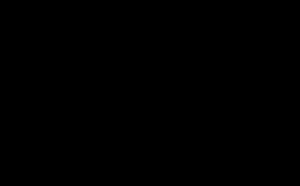
Bois debout ou bois de bout se dit d'un bois d’œuvre placé verticalement, dans le sens de son fil. Il s'oppose au bois de fil.
Chant : ensemble de sons émis par la voix humaine dans le but de former une composition musicale ; le terme est également utilisé pour certains animaux :
En géométrie, une face est une surface d'un polyèdre.
En métrologie, le chant désigne le côté le plus fin ou le moins large d'un objet. On dira par exemple : « poser une pièce de monnaie sur son chant », pour « poser une pièce sur la tranche ».